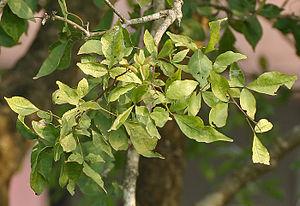
Le Bael est un arbre aromatique et épineux de taille moyenne. Cet arbre fruitier est l'unique espèce du genre Aegle, de la famille des Rutaceae.